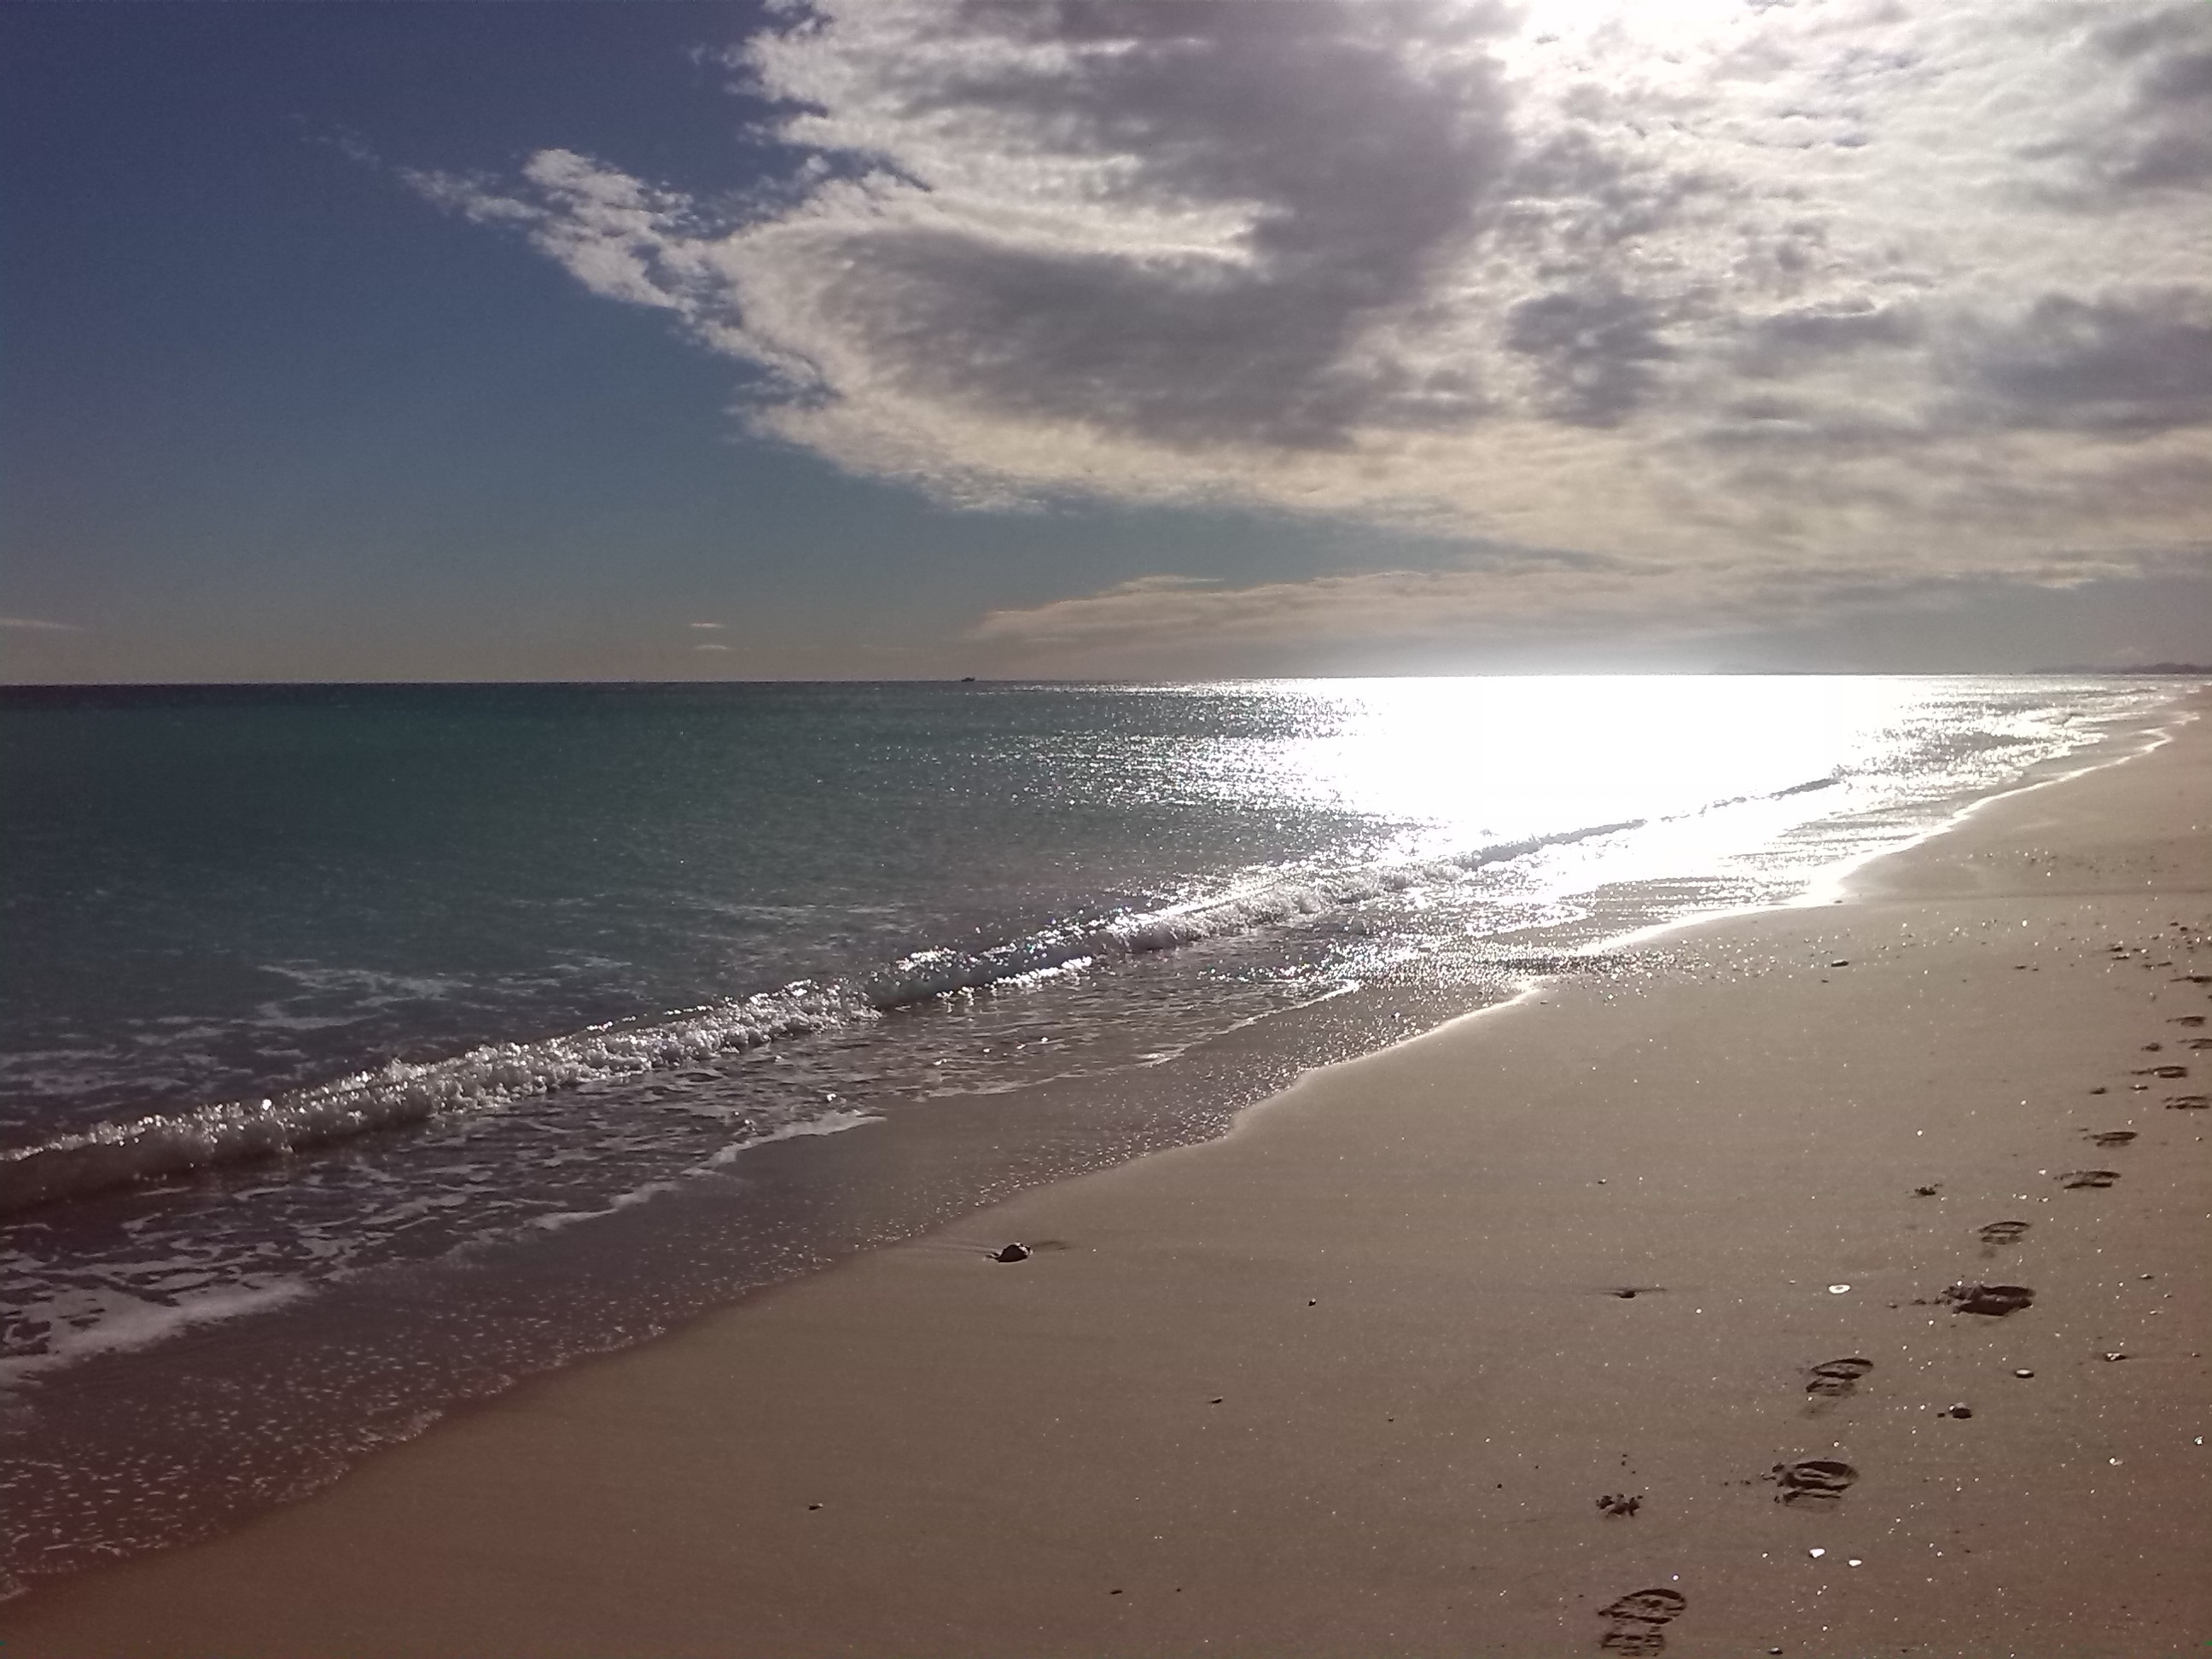
beach, sea, coast, sand, ocean, horizon, cloud, sky, sun, sunset, sunlight, shore, wave, heaven, bay, material, body of water, clouds, landscapes, valencia, cape, feelings, natural wonders, ray of sunshine, wind wave